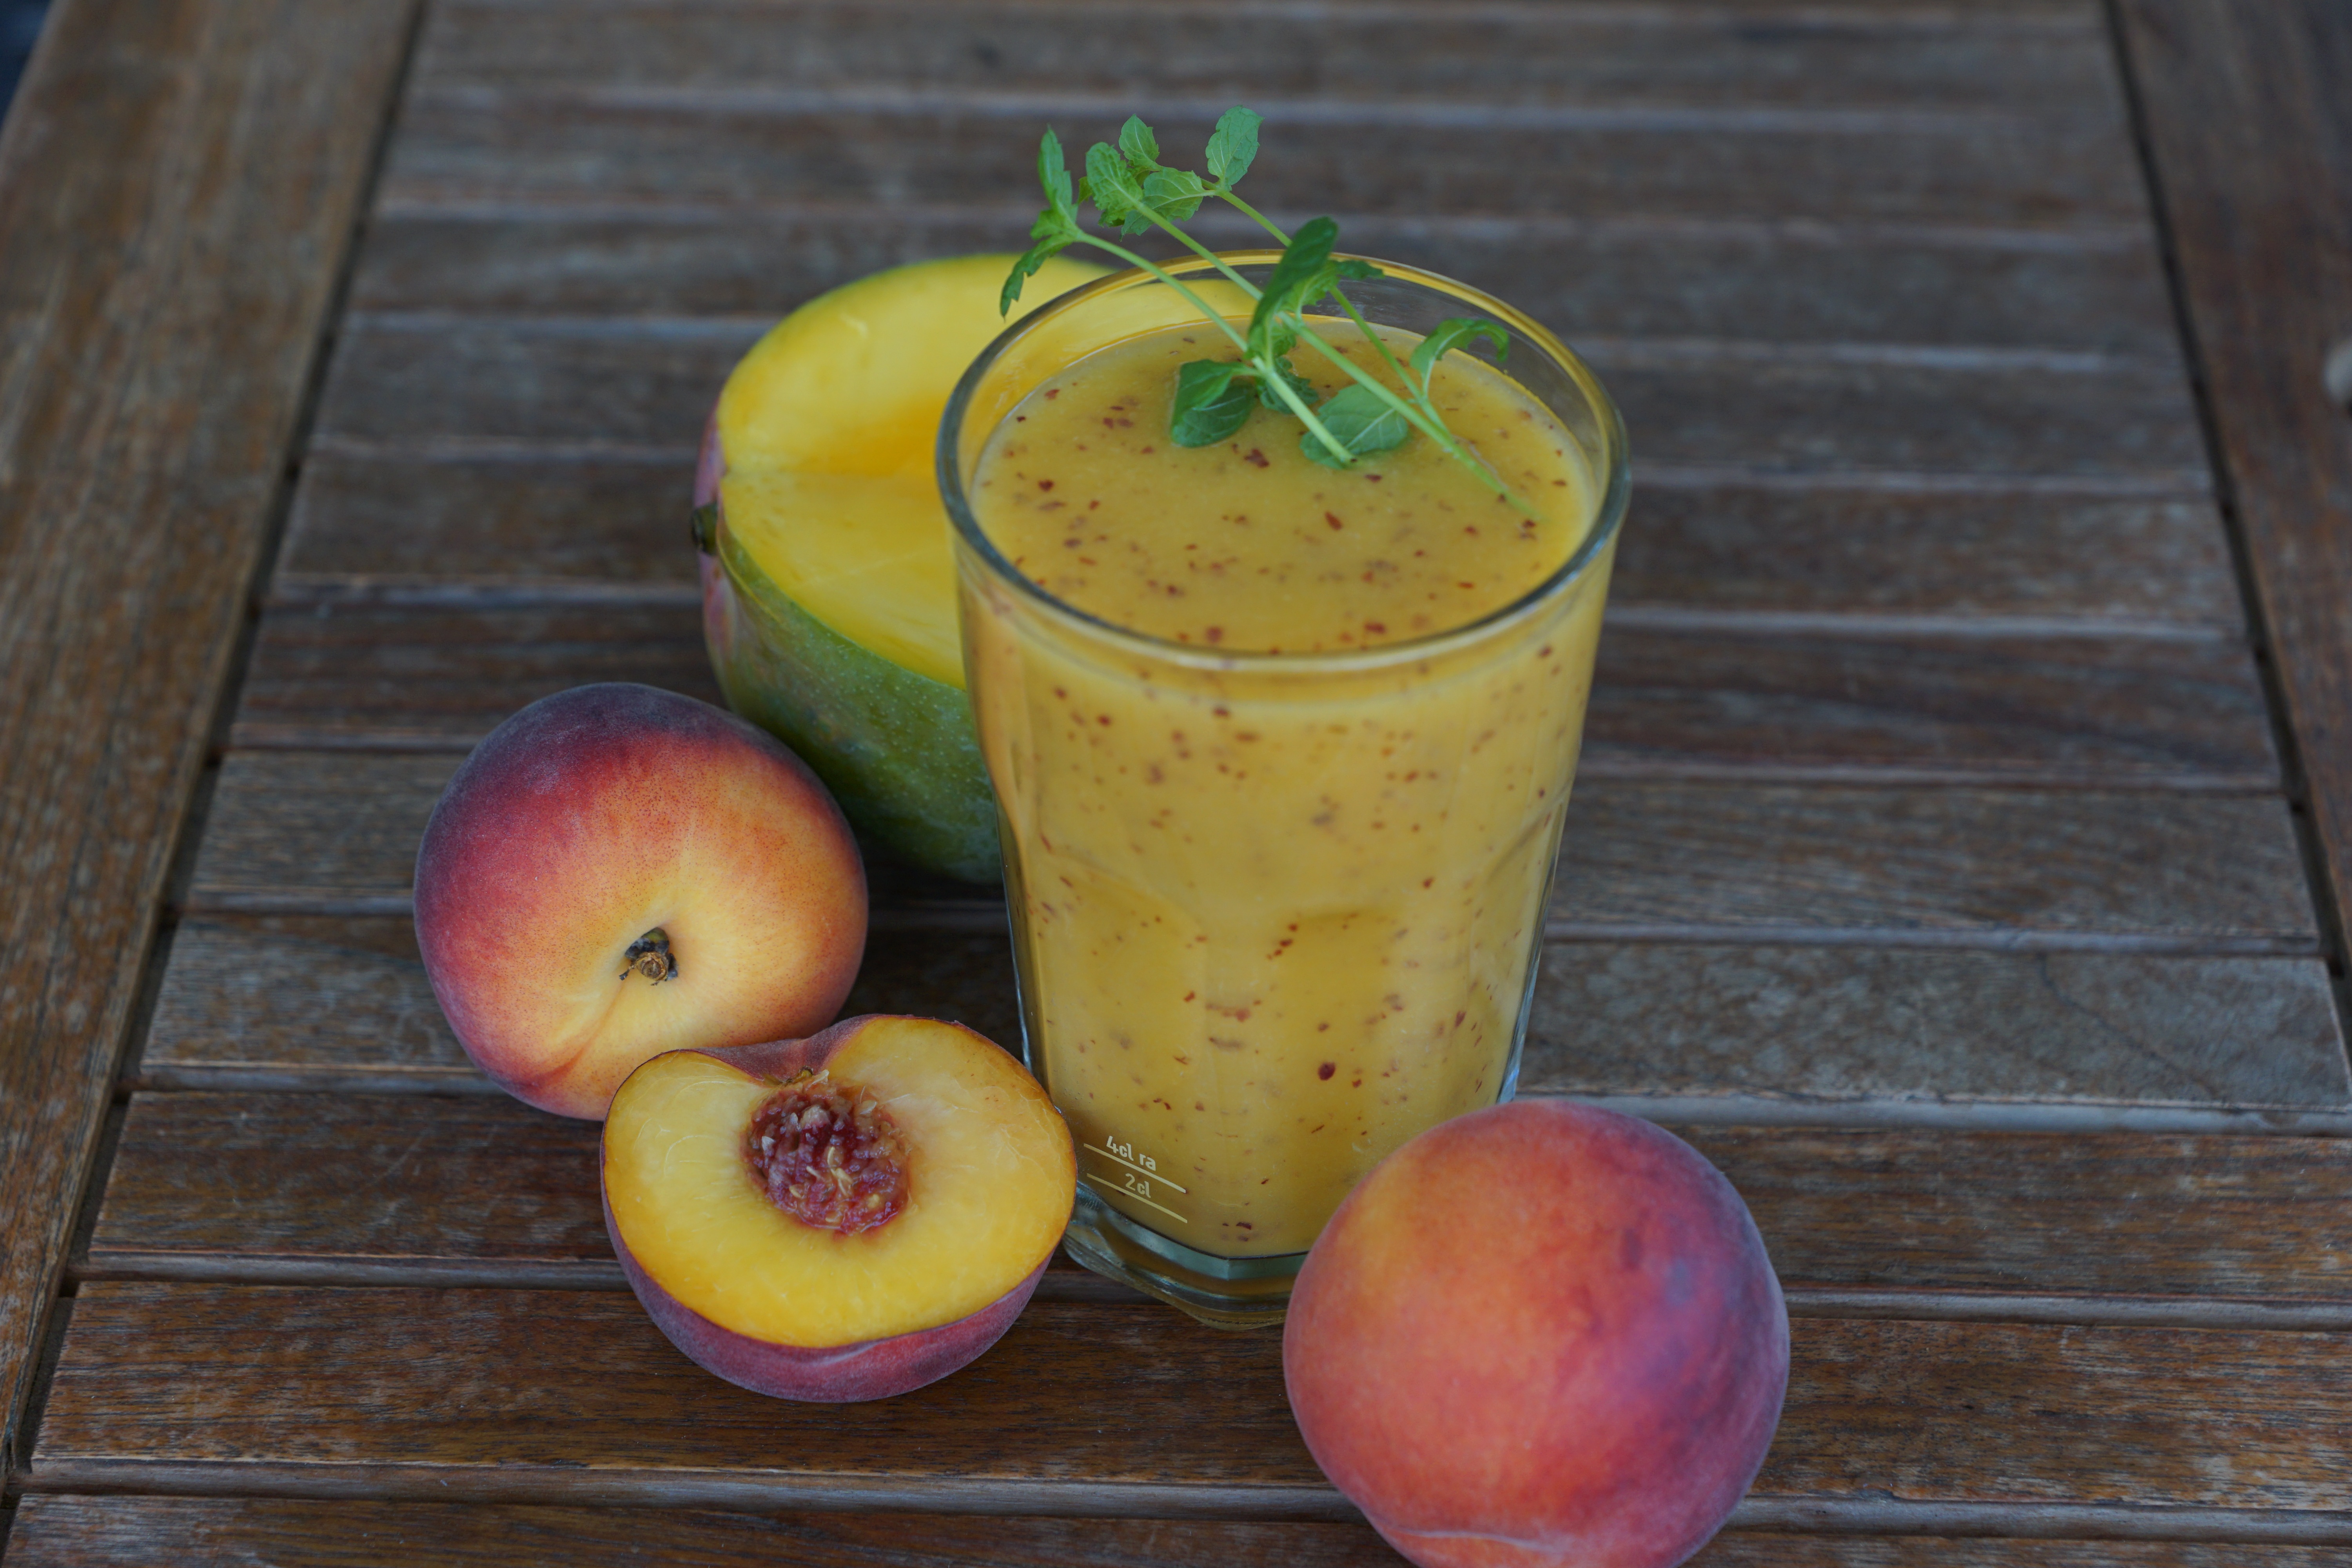
plant, fruit, glass, food, produce, drink, yellow, healthy, close, smoothie, juice, nutrition, mango, peach, thirst, vitamins, frisch, bless you, pressed, flowering plant, rose family, vitamin c, smothie, land plant